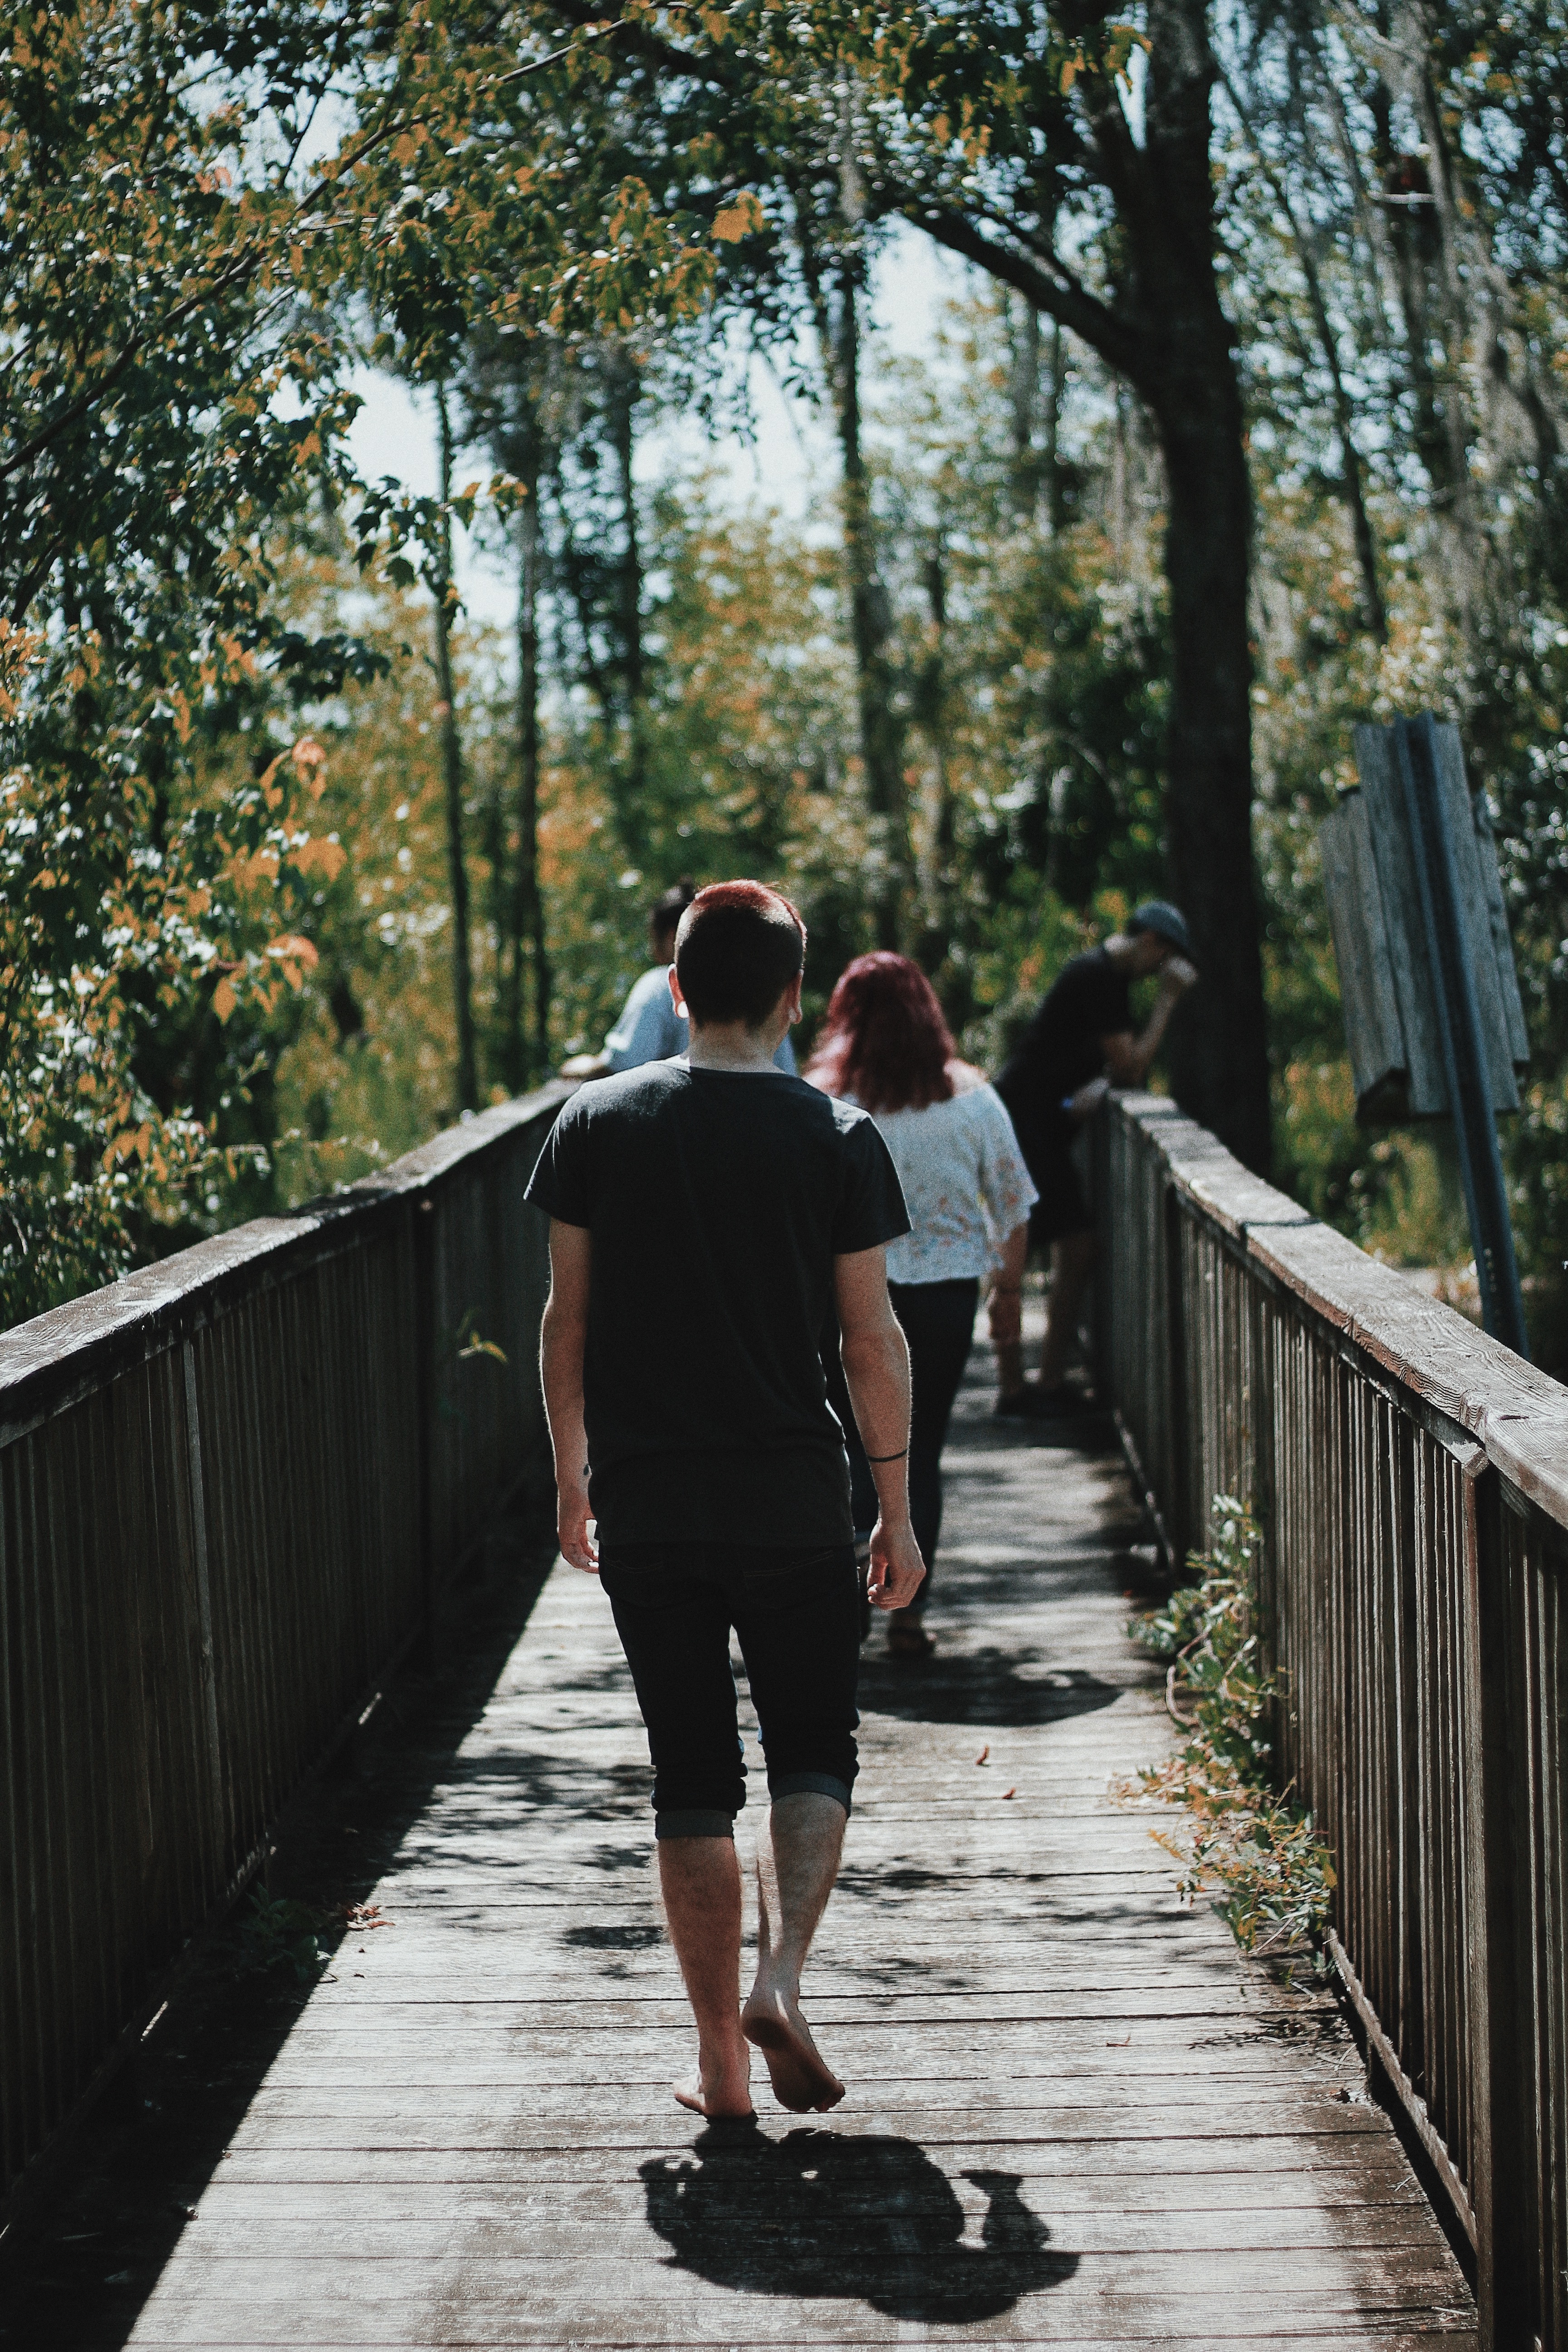
walkway, spring, season, ceremony, photograph